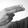
ASL letter: H